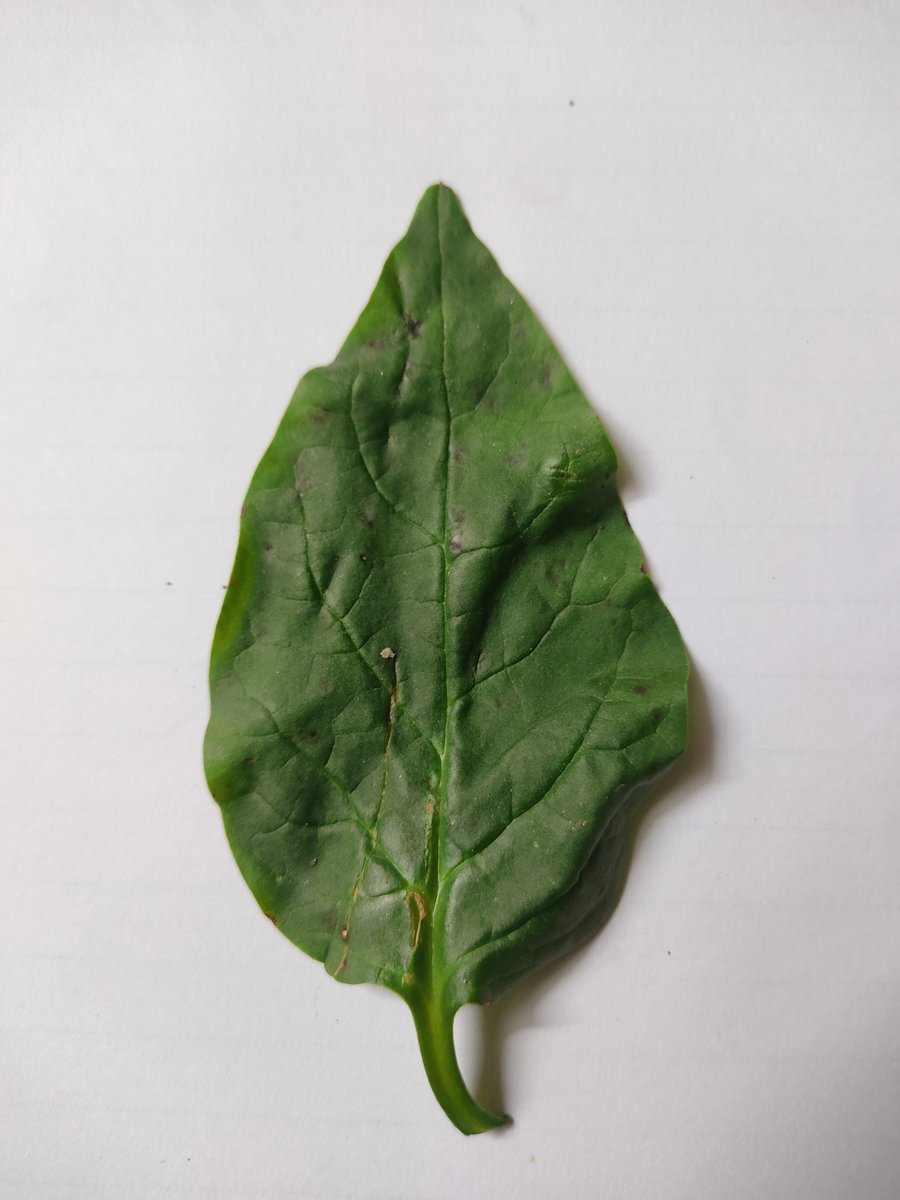
Label: Healthy-Leaf